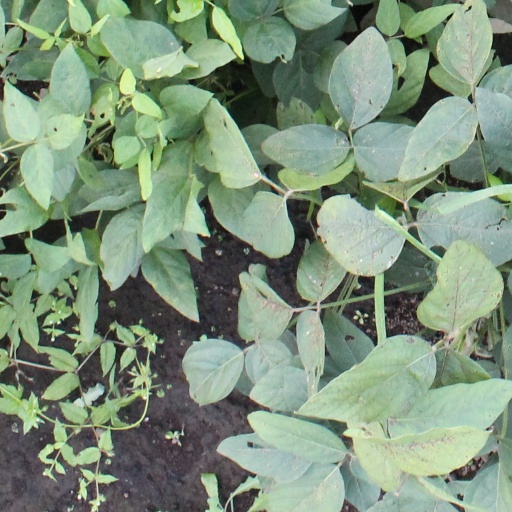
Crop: soybean